Todor Zhivkov

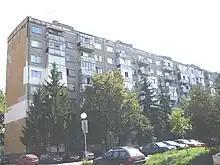
Large-scale industrialisation caused many labourers to move from rural to urban areas, which required the construction of numerous pre-fabricated apartment buildings such as this one in Sofia

By the early 1960s, however, changes to the system were obviously needed to achieve sustained growth in all branches of production, including agriculture. Corecom was established as a means to sell Western-made luxury goods to foreign tourists and Bulgarians that held special monetary certificates, thus acquiring western hard currency – which had been in short supply as many Western governments did not allow the exchange of their currencies for their Eastern Bloc equivalents. Specific incentives to reform were shortages of labour and energy and the growing importance of foreign trade in the "thaw" years of the mid-1960s. Consequently, in 1962 the Fourth Five-Year Plan began an era of economic reform that brought a series of new approaches to the old goal of intensive growth. In industry the "New System of Management" was introduced in 1964 and lasted until 1968. This approach intended to streamline economic units and make enterprise managers more responsible for performance. In June 1964, about fifty industrial enterprises, mostly producers of textiles and other consumer goods, were placed under the new system. Wages, bonuses, and investment funds were tied to enterprise profits, up to 70% of which could be retained. Outside investment funds were to come primarily from bank credit rather than the state budget. In 1965 state subsidies still accounted for 63% of enterprise investment funds, however, while 30% came from retained enterprise earnings and only 7% from bank credits. By 1970 budget subsidies accounted for only 27% of investment funds, while bank credits jumped to 39%, and retained enterprise earnings reached 34%. The pilot enterprises did very well, earning profits that were double the norm. By 1967 two-thirds of industrial production came from firms under the new system, which by that time had embraced areas outside consumer production.